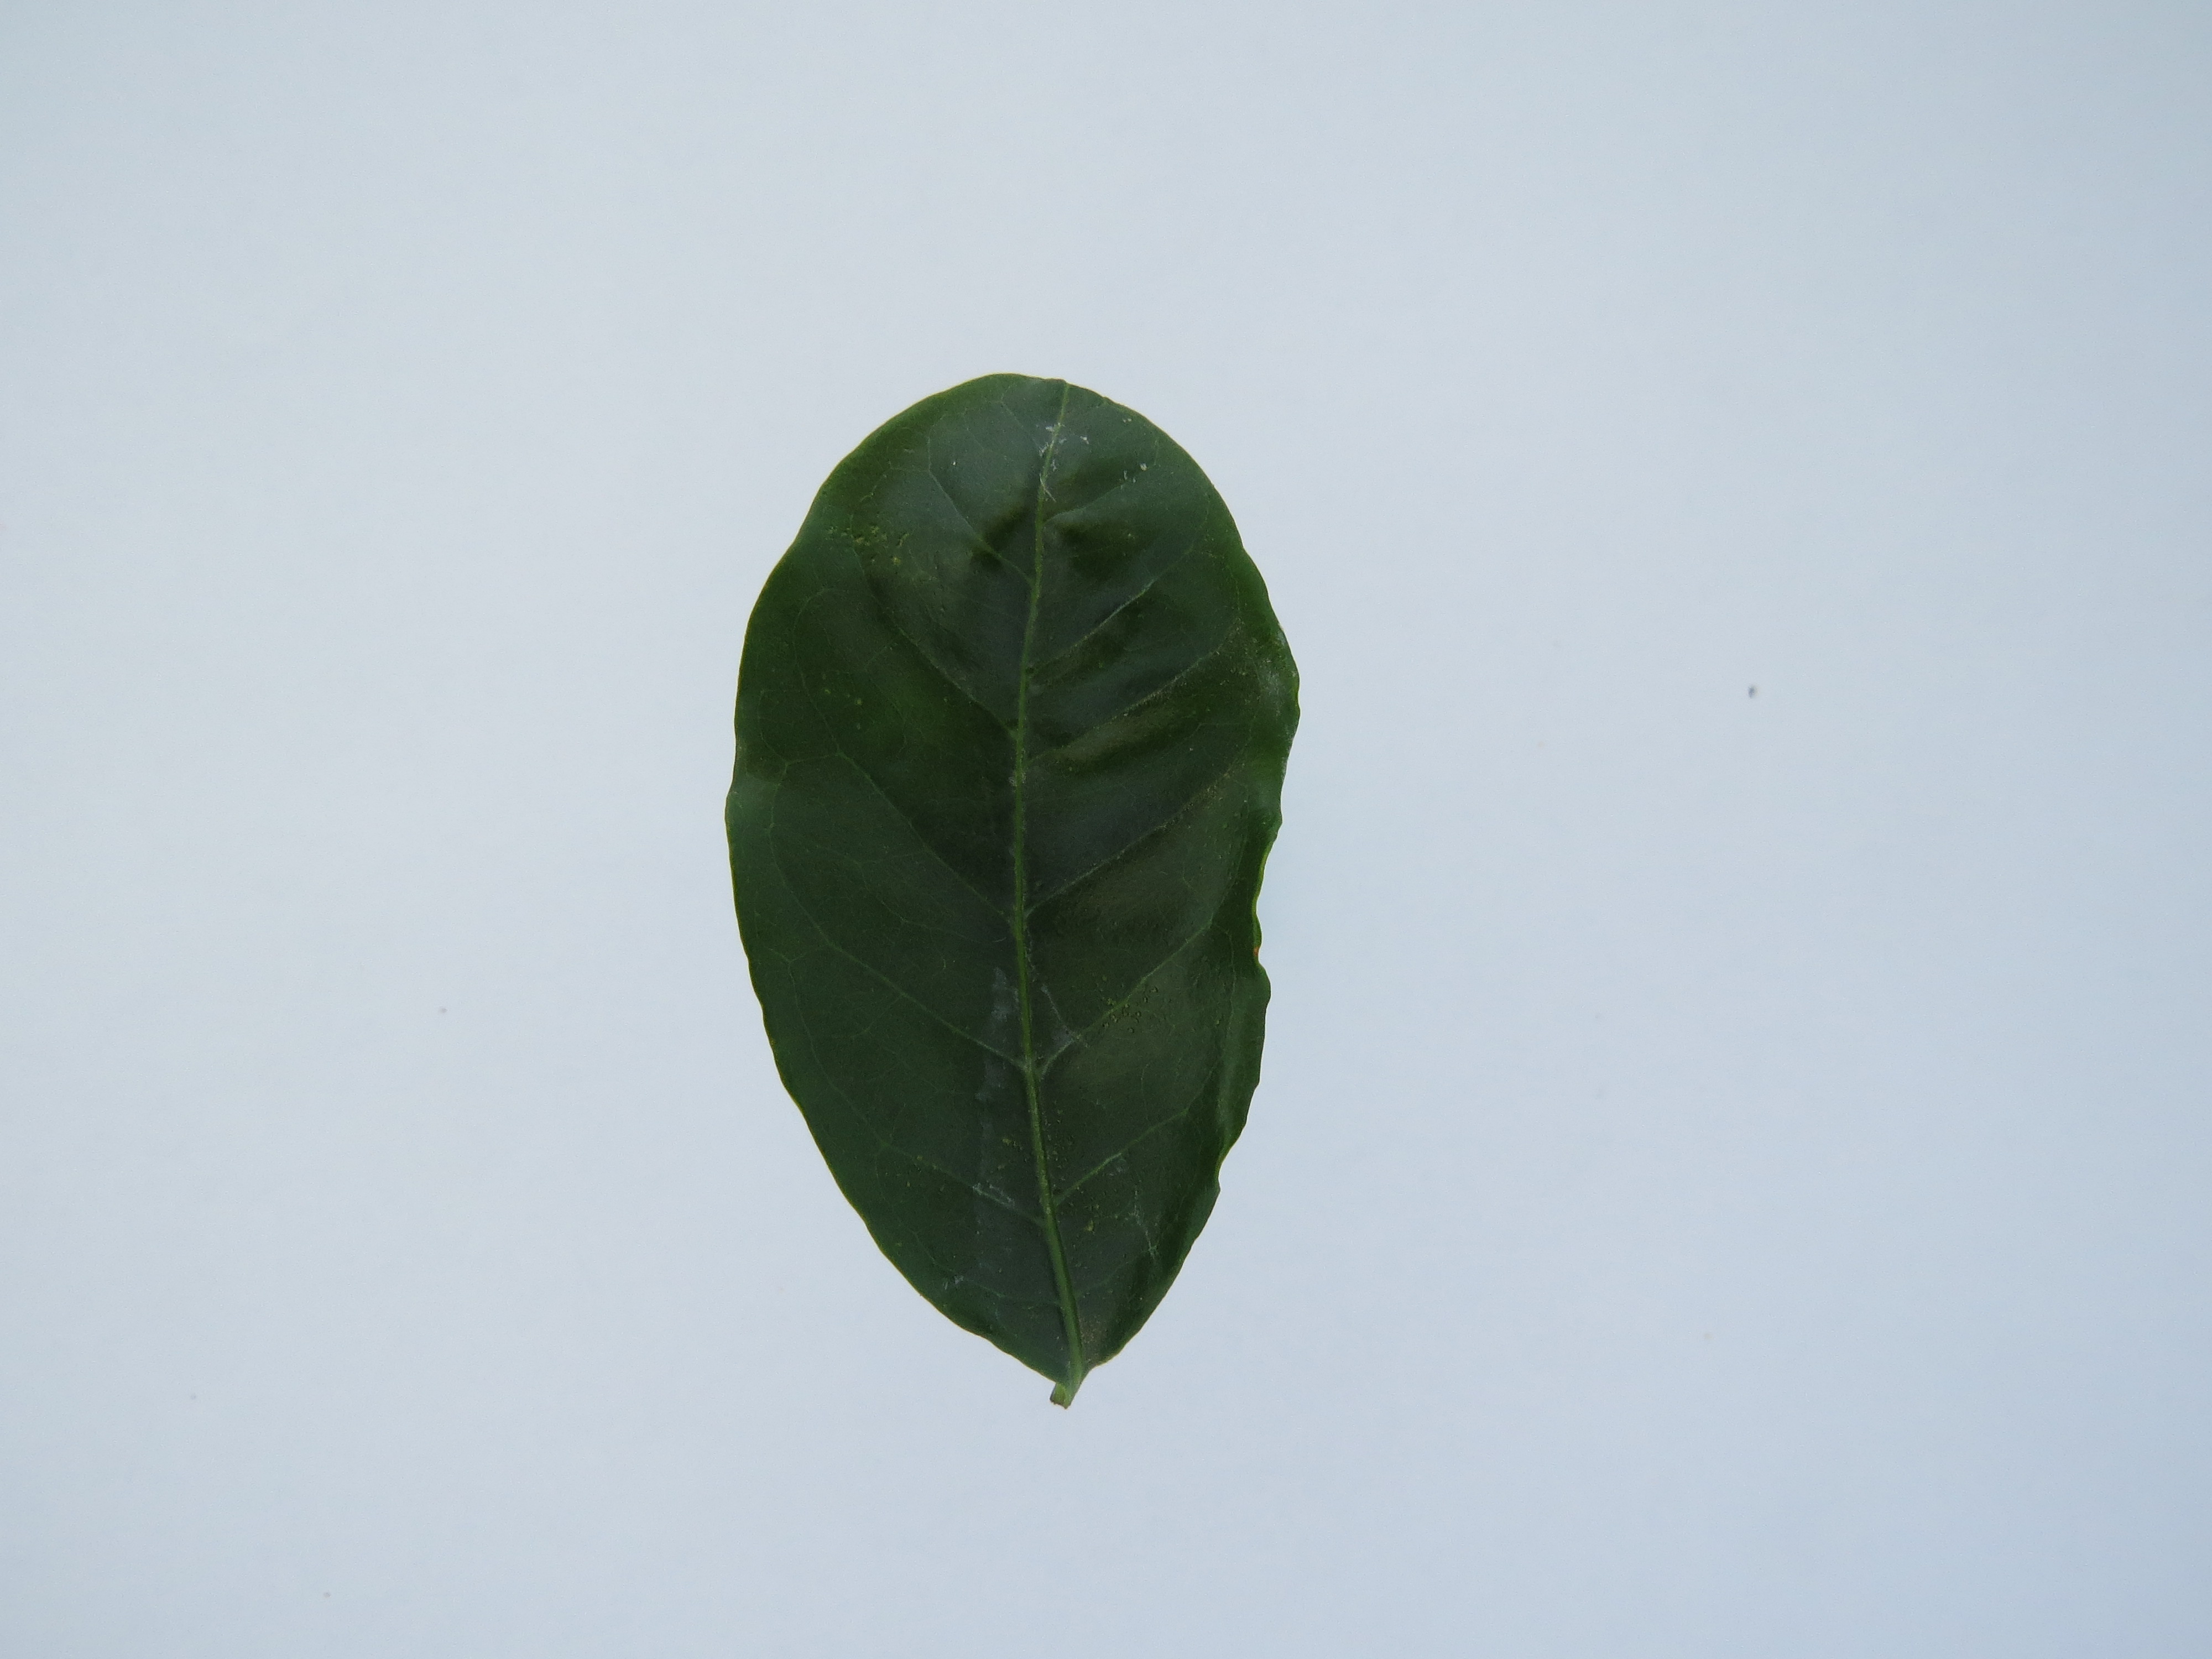
Label: boron-B